Ryusei Yokohama

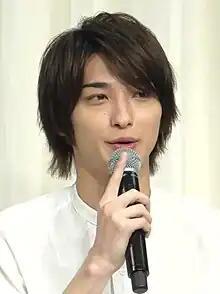
Yokohama in 2019

is a Japanese actor, model, and former singer. He is best known for playing the role of the pink-haired Yuri Kyohei in the 2019 romantic comedy drama "A Story to Read When You First Fall in Love", as well as Hikari Nonomura (ToQ 4gou) in the 2014 Super Sentai TV series "Ressha Sentai ToQger".